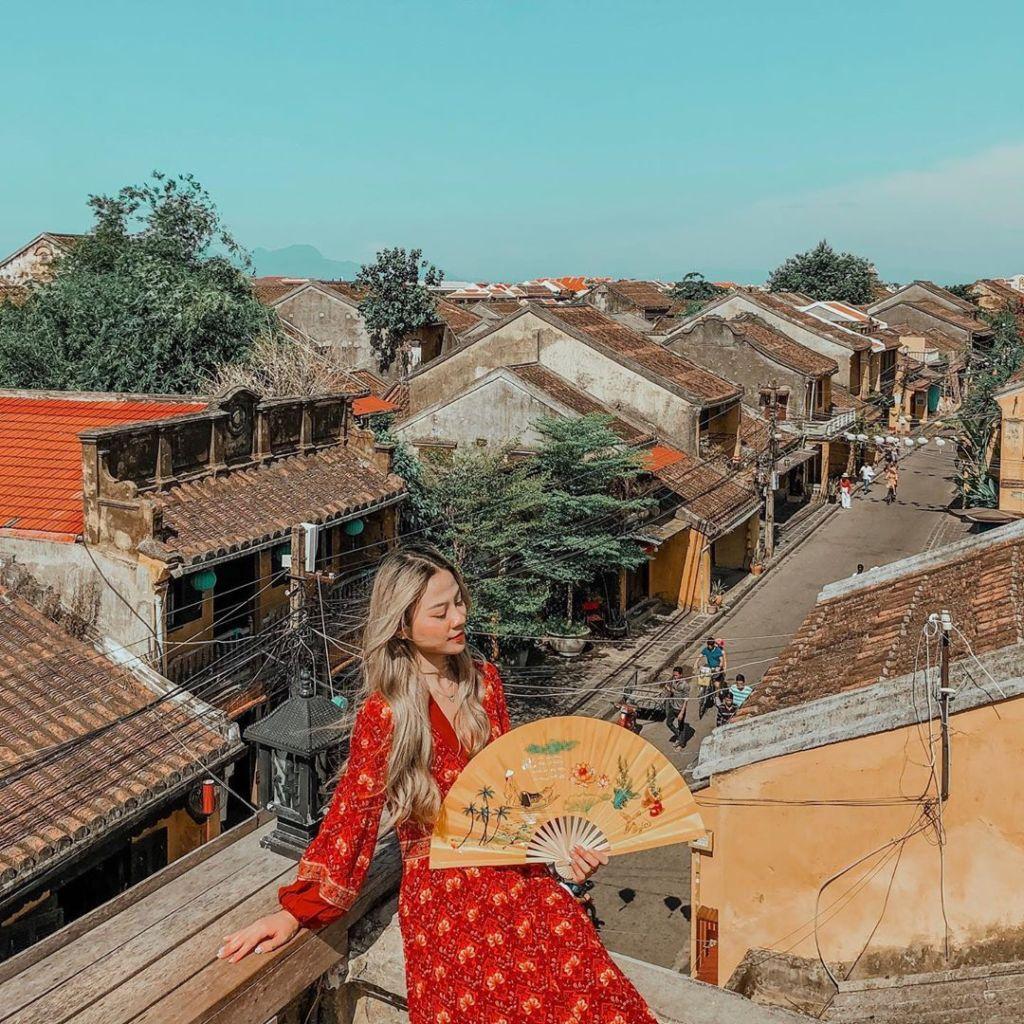
khung cảnh ở sau lưng cô gái là khung cảnh một khu phố